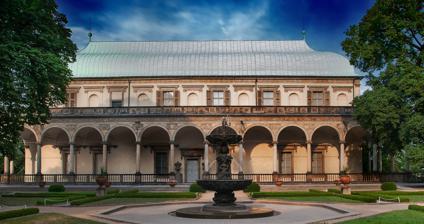
Building: Queen Anne's Summer Palace
Country: Czechia
Year built: 1565
Summer Palace in Prague, Czech Republic Queen Anne's Summer Palace Letohrádek královny Anny Palace in 2015 General information Type Summer Palace Architectural style Renaissance Town or city Prague Country Czech Republic Groundbreaking 1538 Opened 1560 Design and construction Architect(s) Paolo della Stella Queen Anne's Summer Palace ( Czech : Letohrádek královny Anny ), sometimes called Belvedere , is a Renaissance building located in the Royal Garden of Prague Castle in the Czech Republic . It is considered to be one of the purest Italian Renaissance architecture located outside of Italy . History Ferdinand I commissioned the Summer Palace, built on the eastern edge of the Royal Garden between 1538 and 1560, for his wife Anne Jagiellonica . The garden was founded simultaneously with the palace. It was initially designed by Italian architect Paolo della Stella , and construction was started by Giovanni Spatio, but both men died before the building was completed, as did Jagiellonica. Upon its completion, the palace was not regularly used until Rudolf II converted its first floor into an astronomical observatory, and used the palace to accommodate his guests. After Rudolf II's death, the palace was again unused for over thirty years. Afterwards, it served as a military base for Swedish soldiers in the Thirty Years War . For over 100 years, an artillery laboratory was based on the grounds until the governor Karl, Count Chotek of Chotkow and Wognin evicted the artillery. After it was abandoned by the military, Bernhard Grueber and Pietro Nobile organised the renovation of the building, which included the addition of a picture gallery and a Classicist staircase. Other reconstruction of the building took place in 1860s. In the 1950s, the palace was restored by a Czech architect Pavel Janák and it served as an exhibition hall. It became a National Cultural Monument in 1962. Since then, the building has provided space for exhibitions of fine and applied arts . Description North frontage of the Summer Palace The lower part of the palace includes the ground floor with an arcade gallery around the whole building. On the upper floor are residential areas, a dance hall, and a gallery. Above the arcade gallery, there is first floor with a copper roof, which was not part of della Stella's original design, but added by Bonifác Wohlmut. There is also a singing fountain from 1654 located in front of the Summer Palace. References Czech Republic portal Architecture portal Wikimedia Commons has media related to Letohrádek královny Anny .